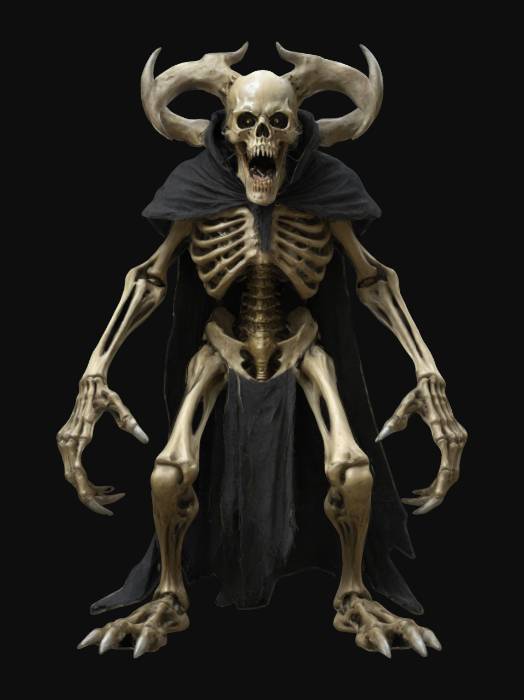
미적 점수 (1~10점): 8